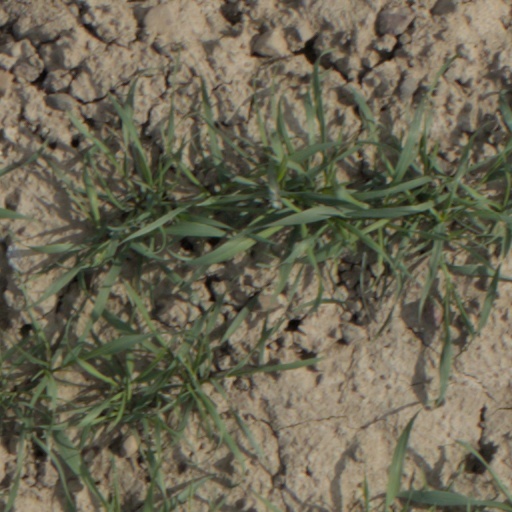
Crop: wheat